List of artistic depictions of Sheikh Mujibur Rahman

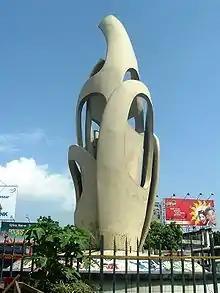
Bangabandhu Square Sculpture located in Gulistan, Dhaka

In 1998, Dhaka's "Institute of Post Graduate Medicine and Research" (IPGMR) was upgraded to a medical university and renamed as Bangabandhu Sheikh Mujib Medical University. Soon after the independence of Bangladesh, the main road of Agrabad, the commercial area of Chittagong city, was renamed as "Sheikh Mujib Road" from "Jinnah Road".